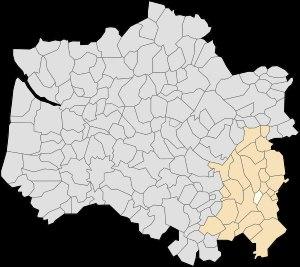
Incourt est une commune française située dans le département du Pas-de-Calais en région Hauts-de-France.